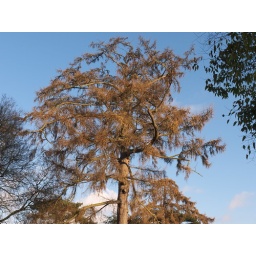
Interesting pine tree in Kew Gardens